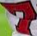
Number: 7